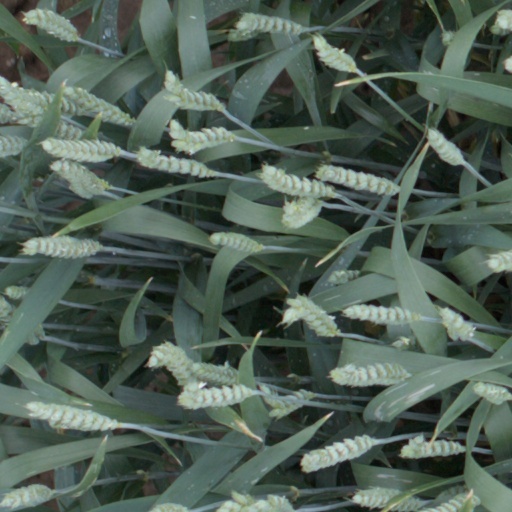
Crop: wheat